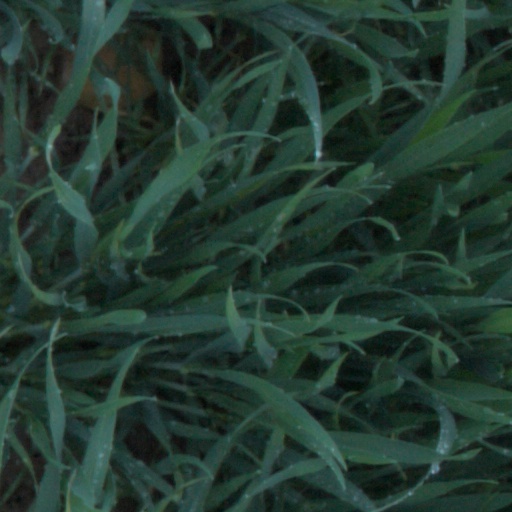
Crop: wheat